Dreams of Trespass

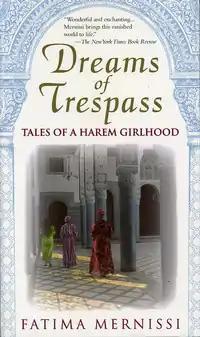

Dreams of Trespass: Tales of a Harem Girlhood is a novel by Fatima Mernissi; the UK title has been The Harem Within: Tales of a Moroccan Girlhood. It describes her fictionalised youth in a Moroccan harem during the 1940s and explores the themes of Islamic feminism, Arab nationalism, French colonialism and the clash between the traditional and the modern. It is a fictional work, although this fact is only noted in the French version, not the English.